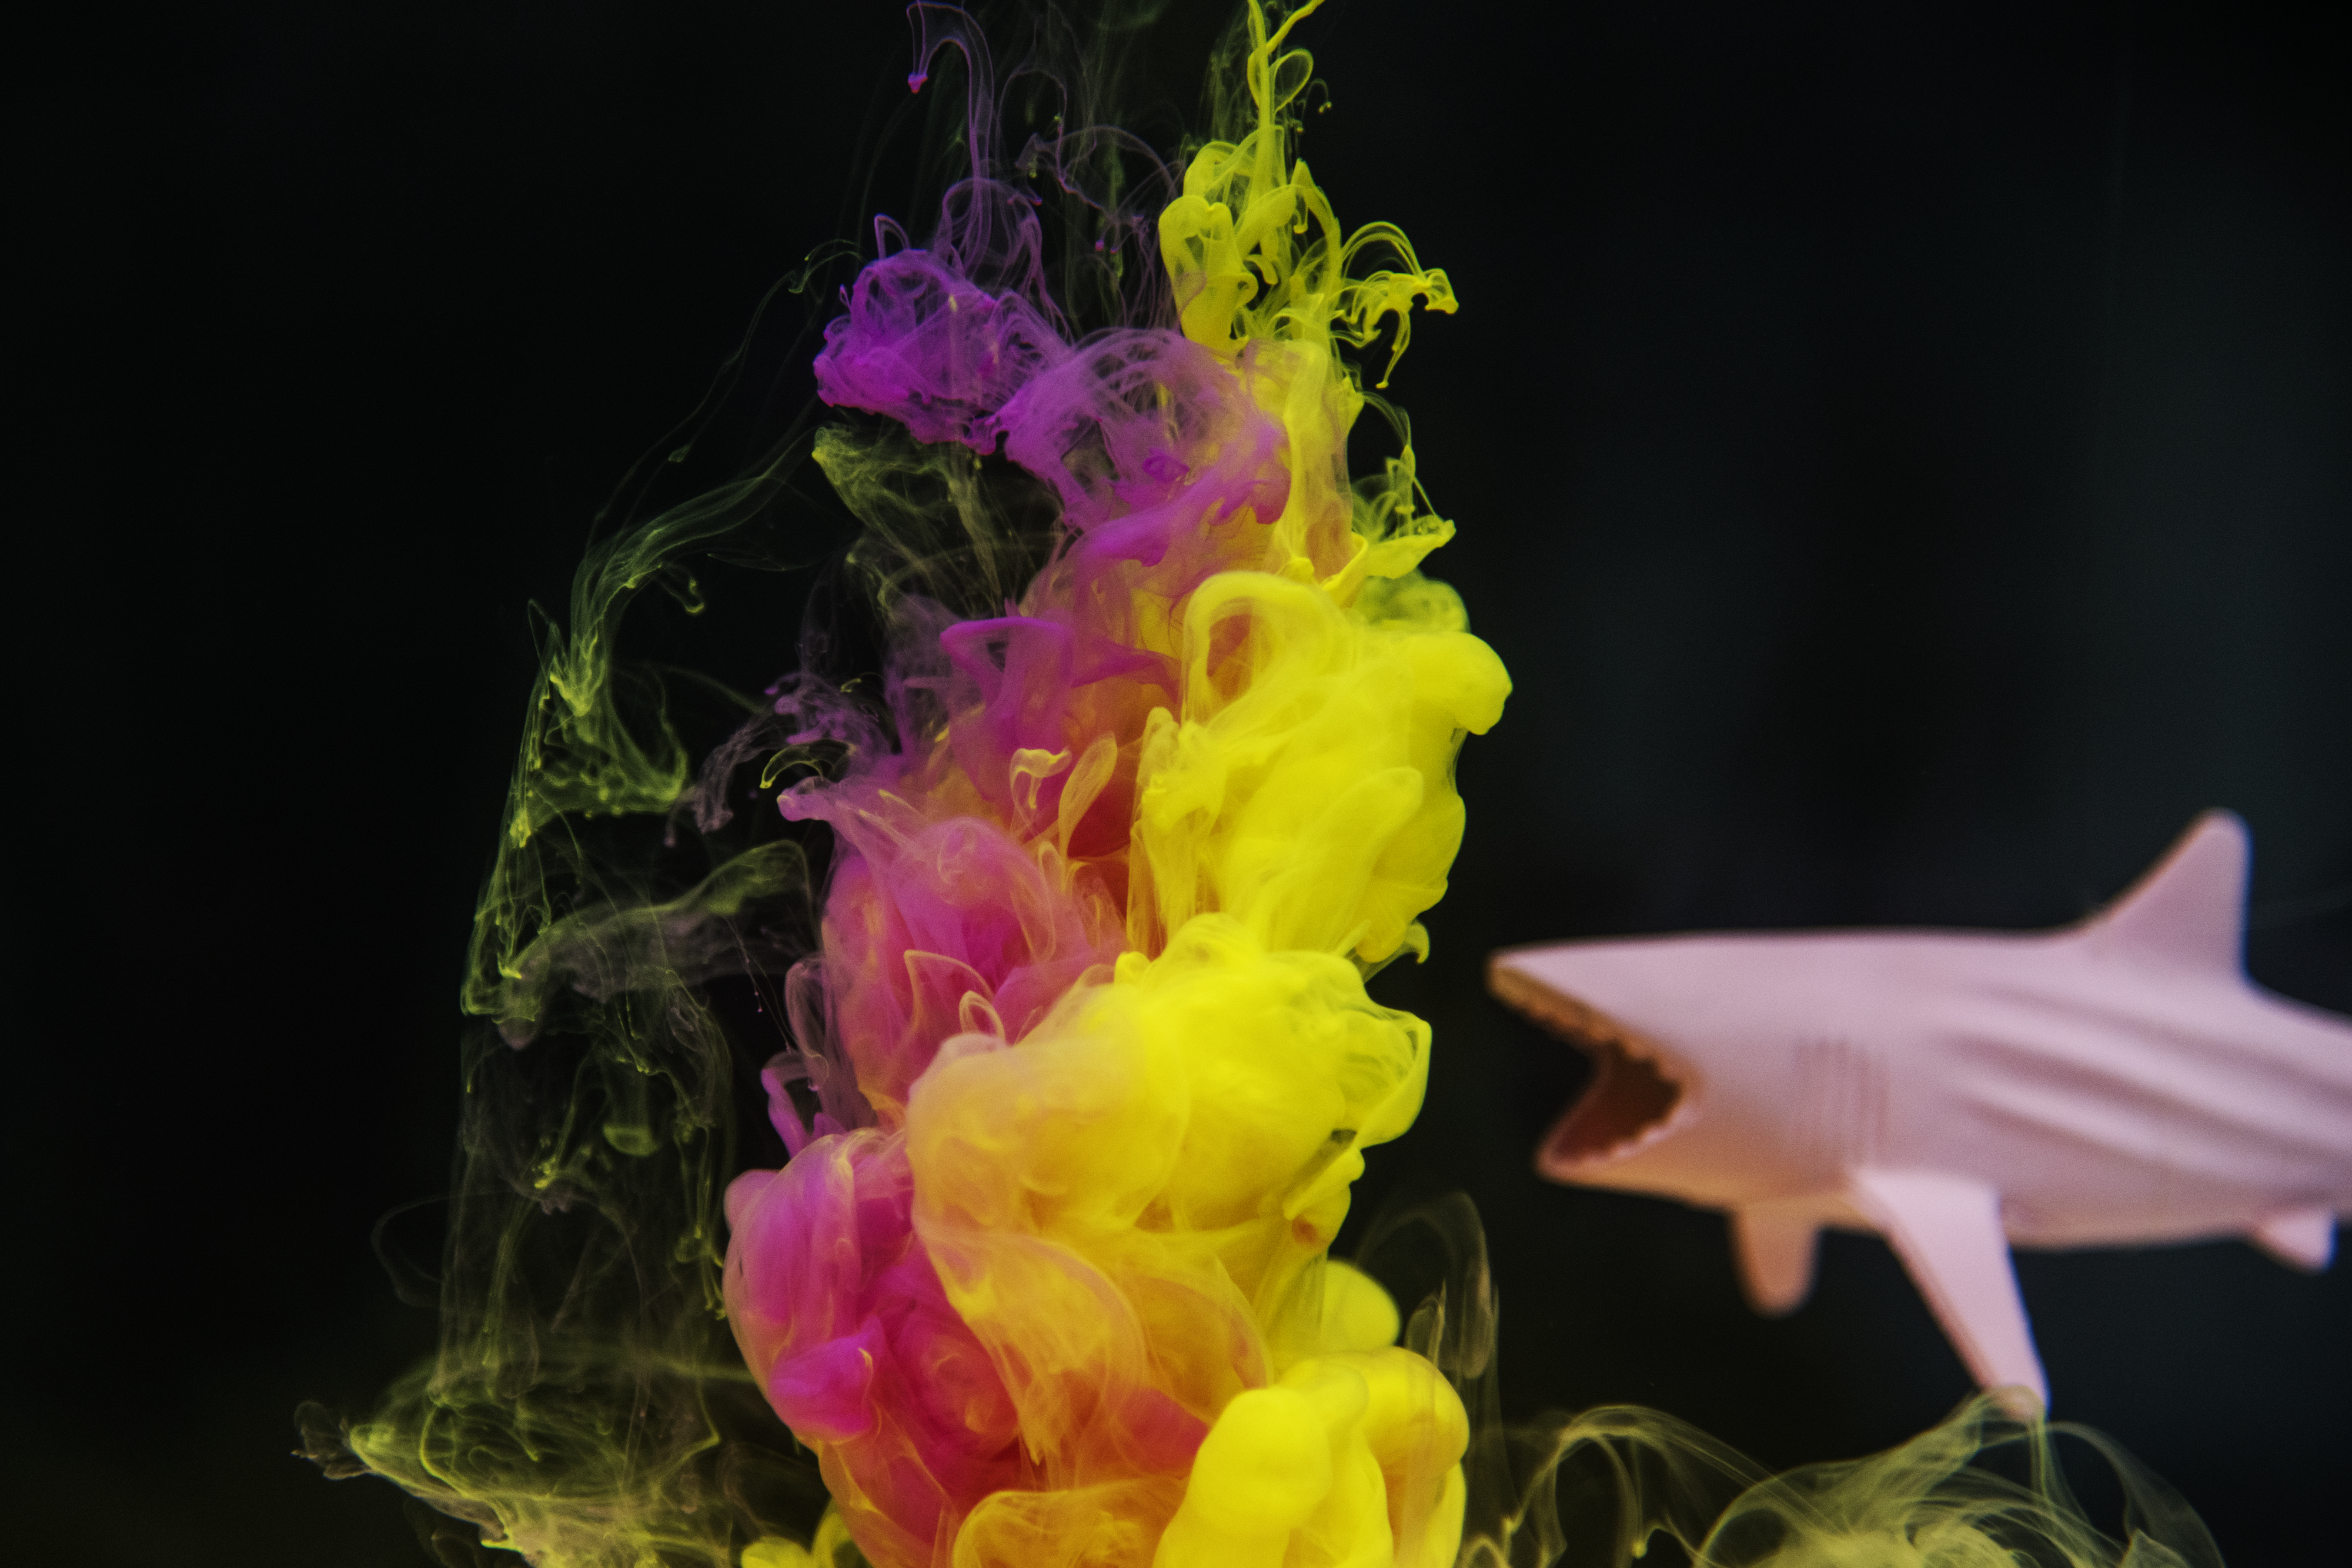
yellow, pink, flower, plant, organism, petal